Death and state funeral of Elizabeth II

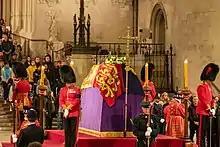

On 12 September the coffin was carried up the Royal Mile to St Giles' Cathedral, in a procession that included King Charles III, Princess Anne and Sir Timothy Laurence, Prince Andrew, Prince Edward, the Bearer Party from the Royal Regiment of Scotland, and the Royal Company of Archers. Queen Camilla and Sophie, then known as Countess of Wessex and Forfar, followed closely in their car. Guns were fired every minute from Edinburgh Castle during the procession. On arrival the coffin was carried into the cathedral, and the Crown of Scotland was placed on it.